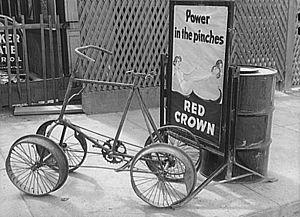
La draisine fait partie du matériel roulant ferroviaire, c'est le nom généralement donné à un véhicule automoteur, léger, principalement utilisé pour le service des voies ferrées, notamment l'inspection des lignes et le transport du matériel et du personnel de maintenance. Depuis quelques années, il existe aussi des draisines conçues spécifiquement pour une utilisation de loisir sur d'anciens tronçons de voie ferrée, elles sont actionnées par des pédaliers.